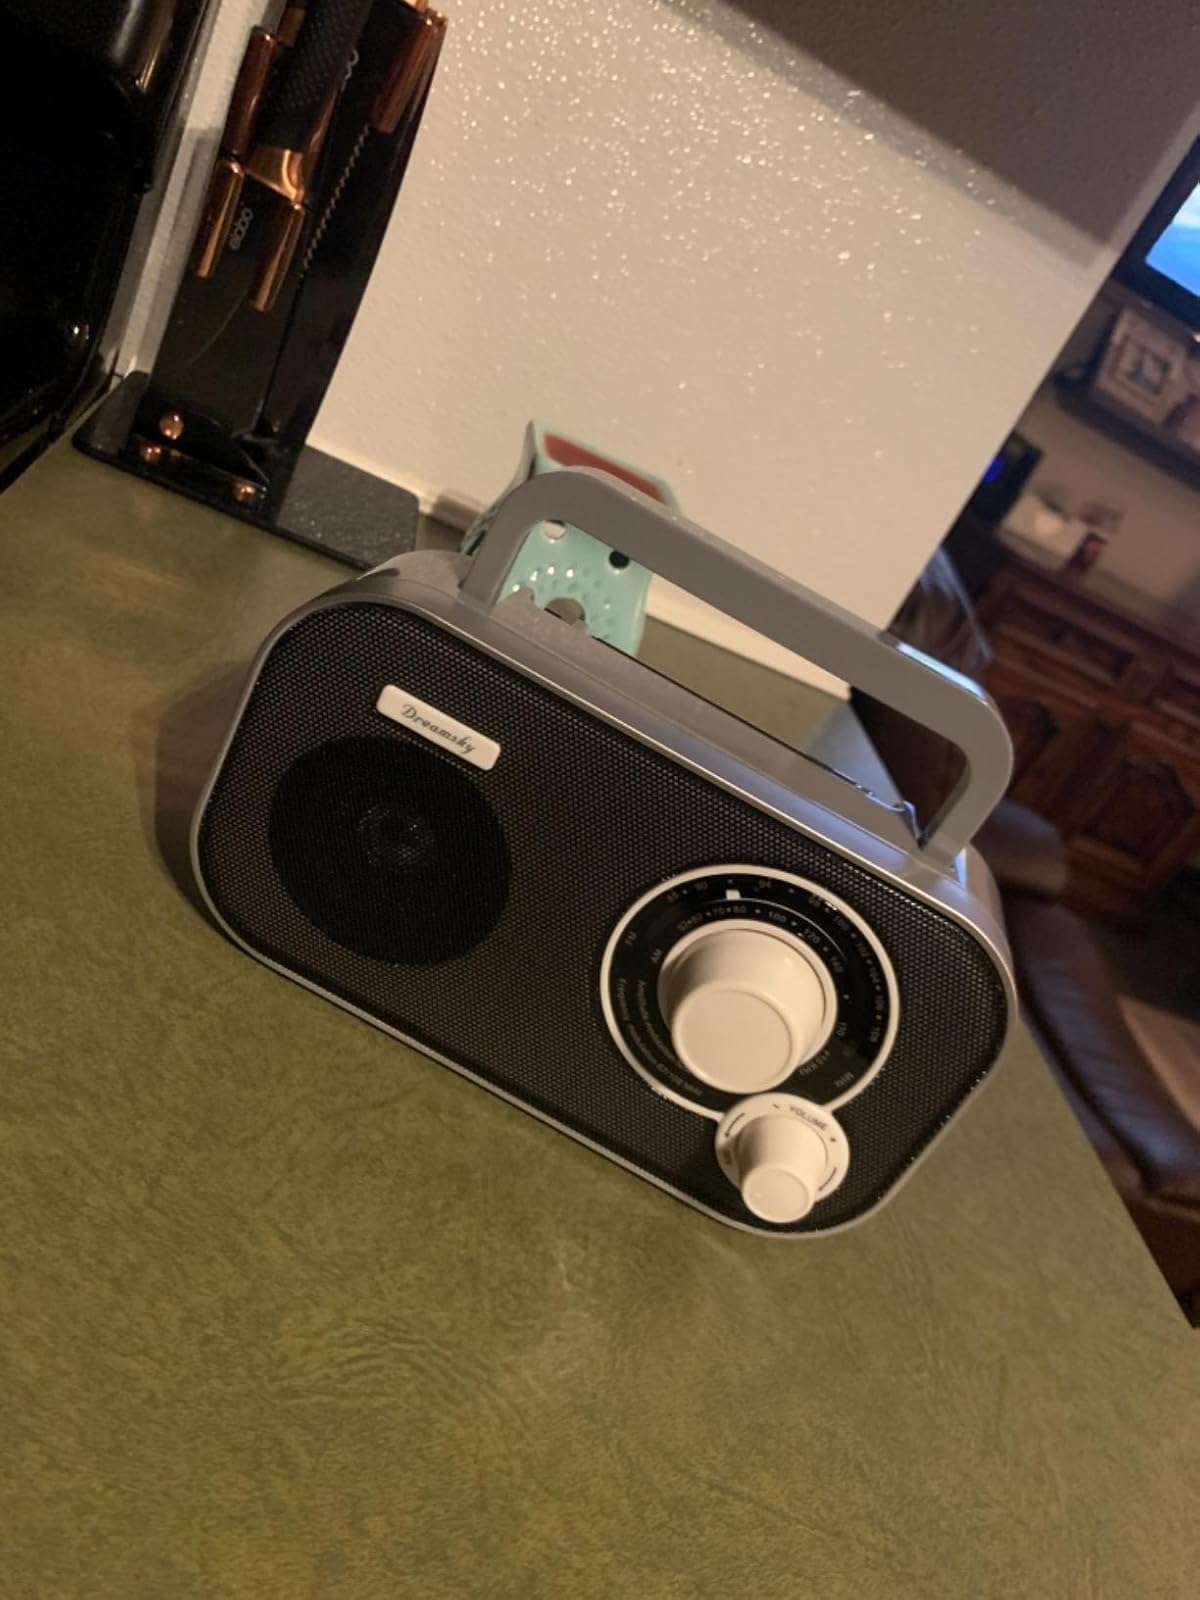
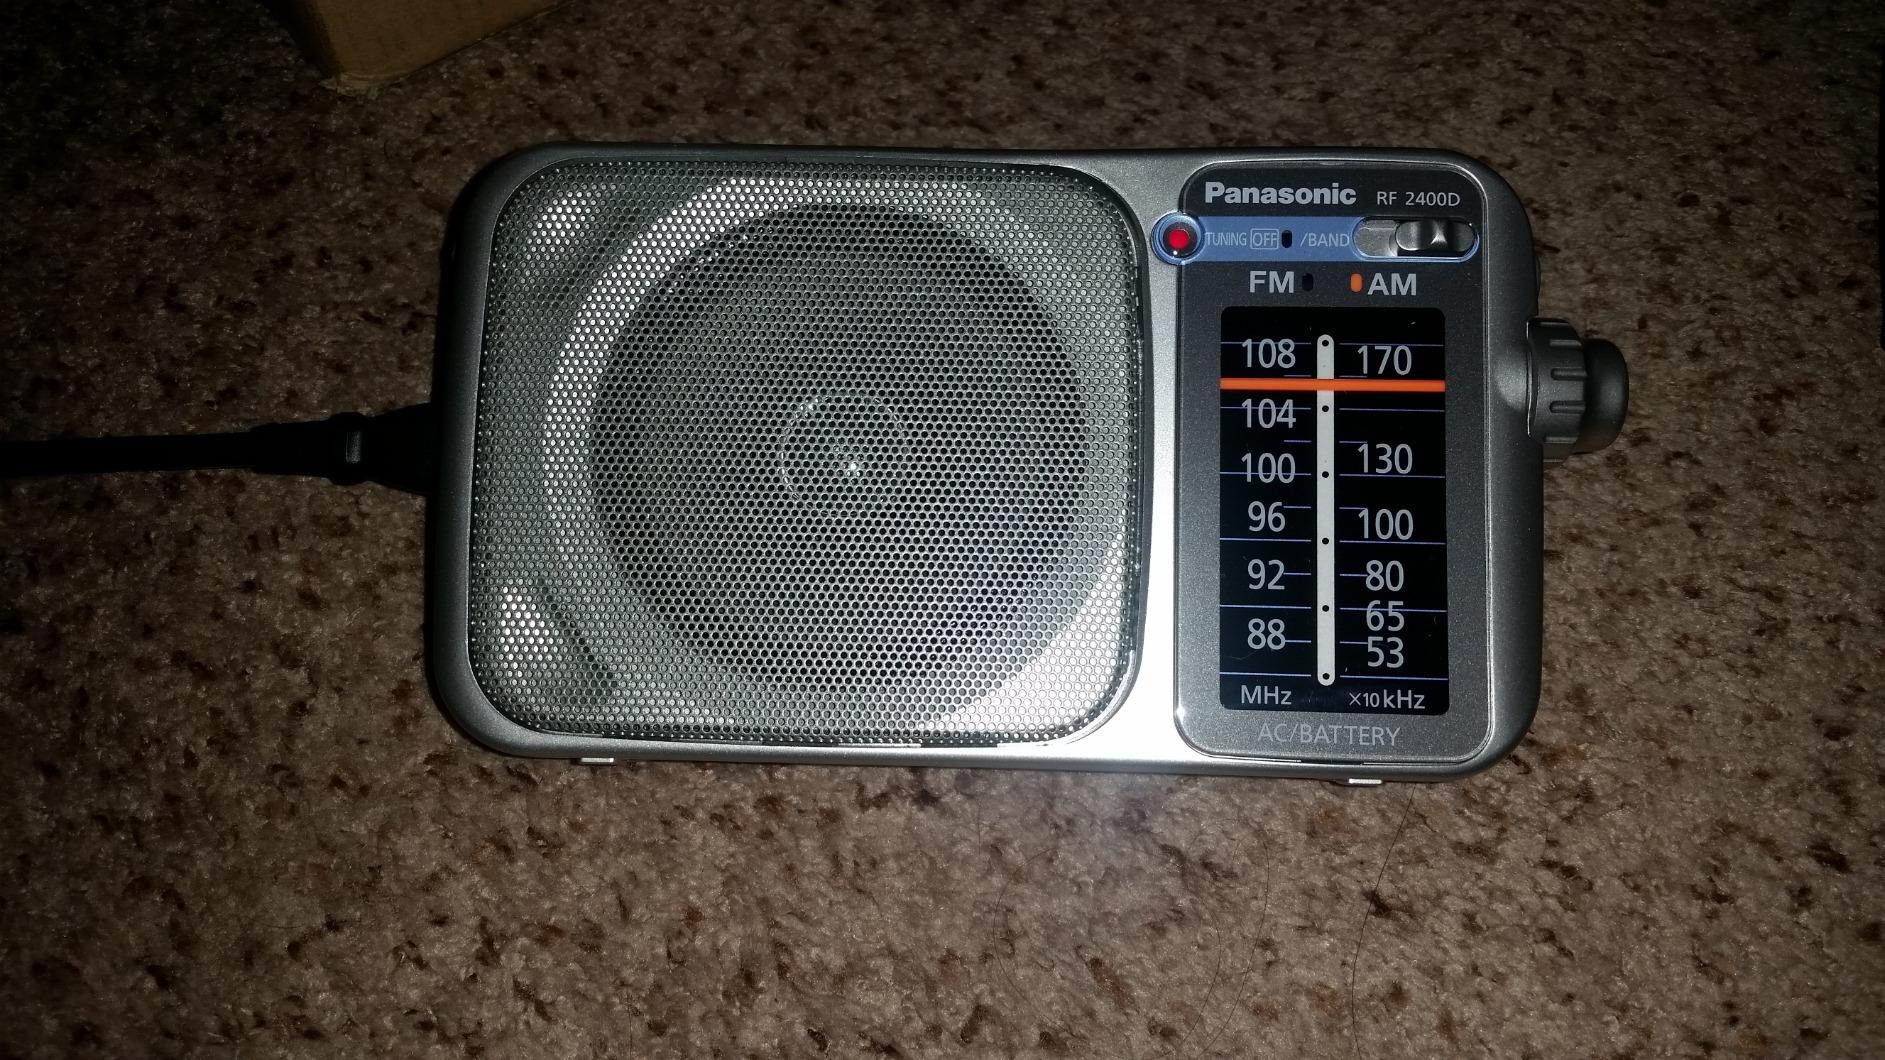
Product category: radio
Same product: no